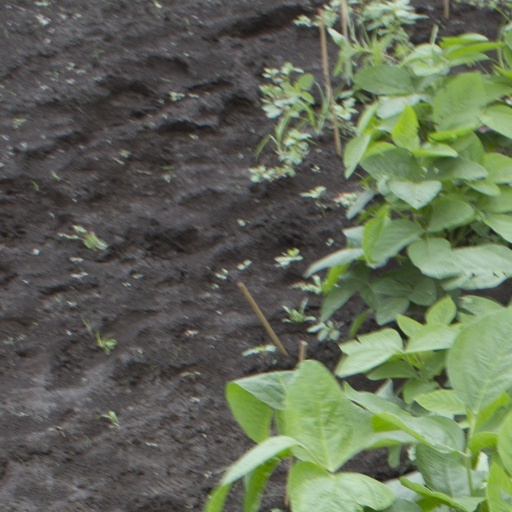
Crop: soybean